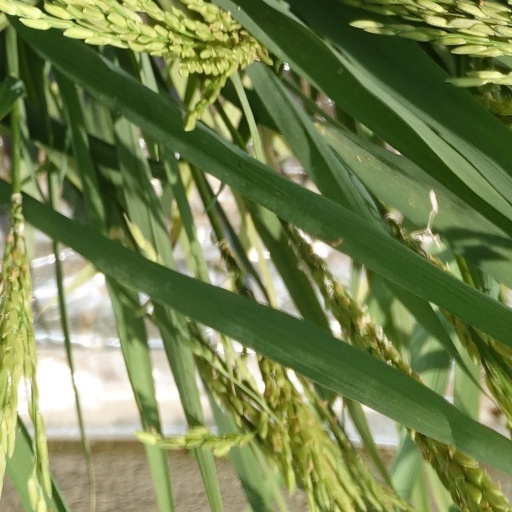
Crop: rice